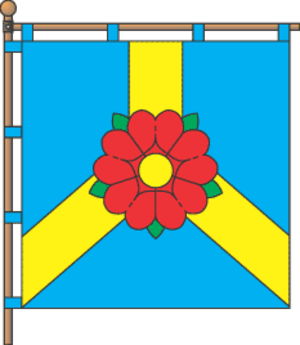
Krasne ou Krasnoïe est une commune urbaine de l'oblast de Lviv, en Ukraine. Sa population s'élevait à 6 457 habitants en 2019.